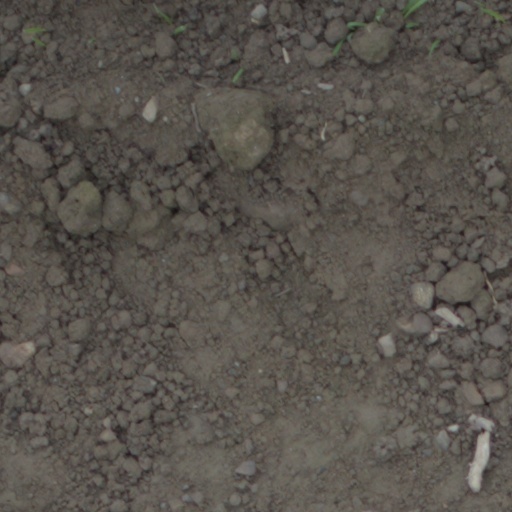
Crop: wheat